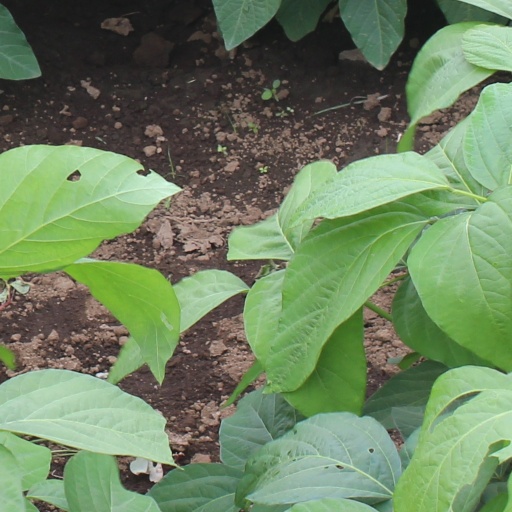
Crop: soybean